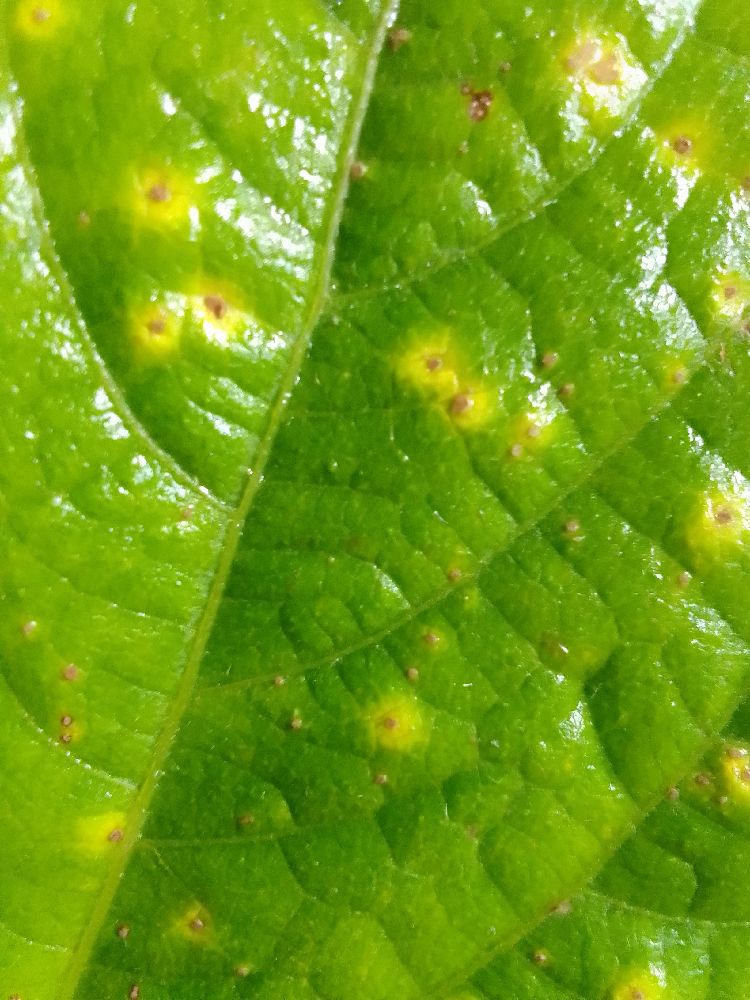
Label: rust